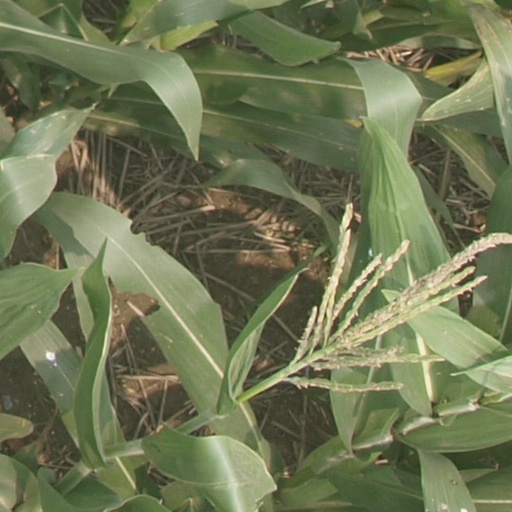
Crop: maize; corn